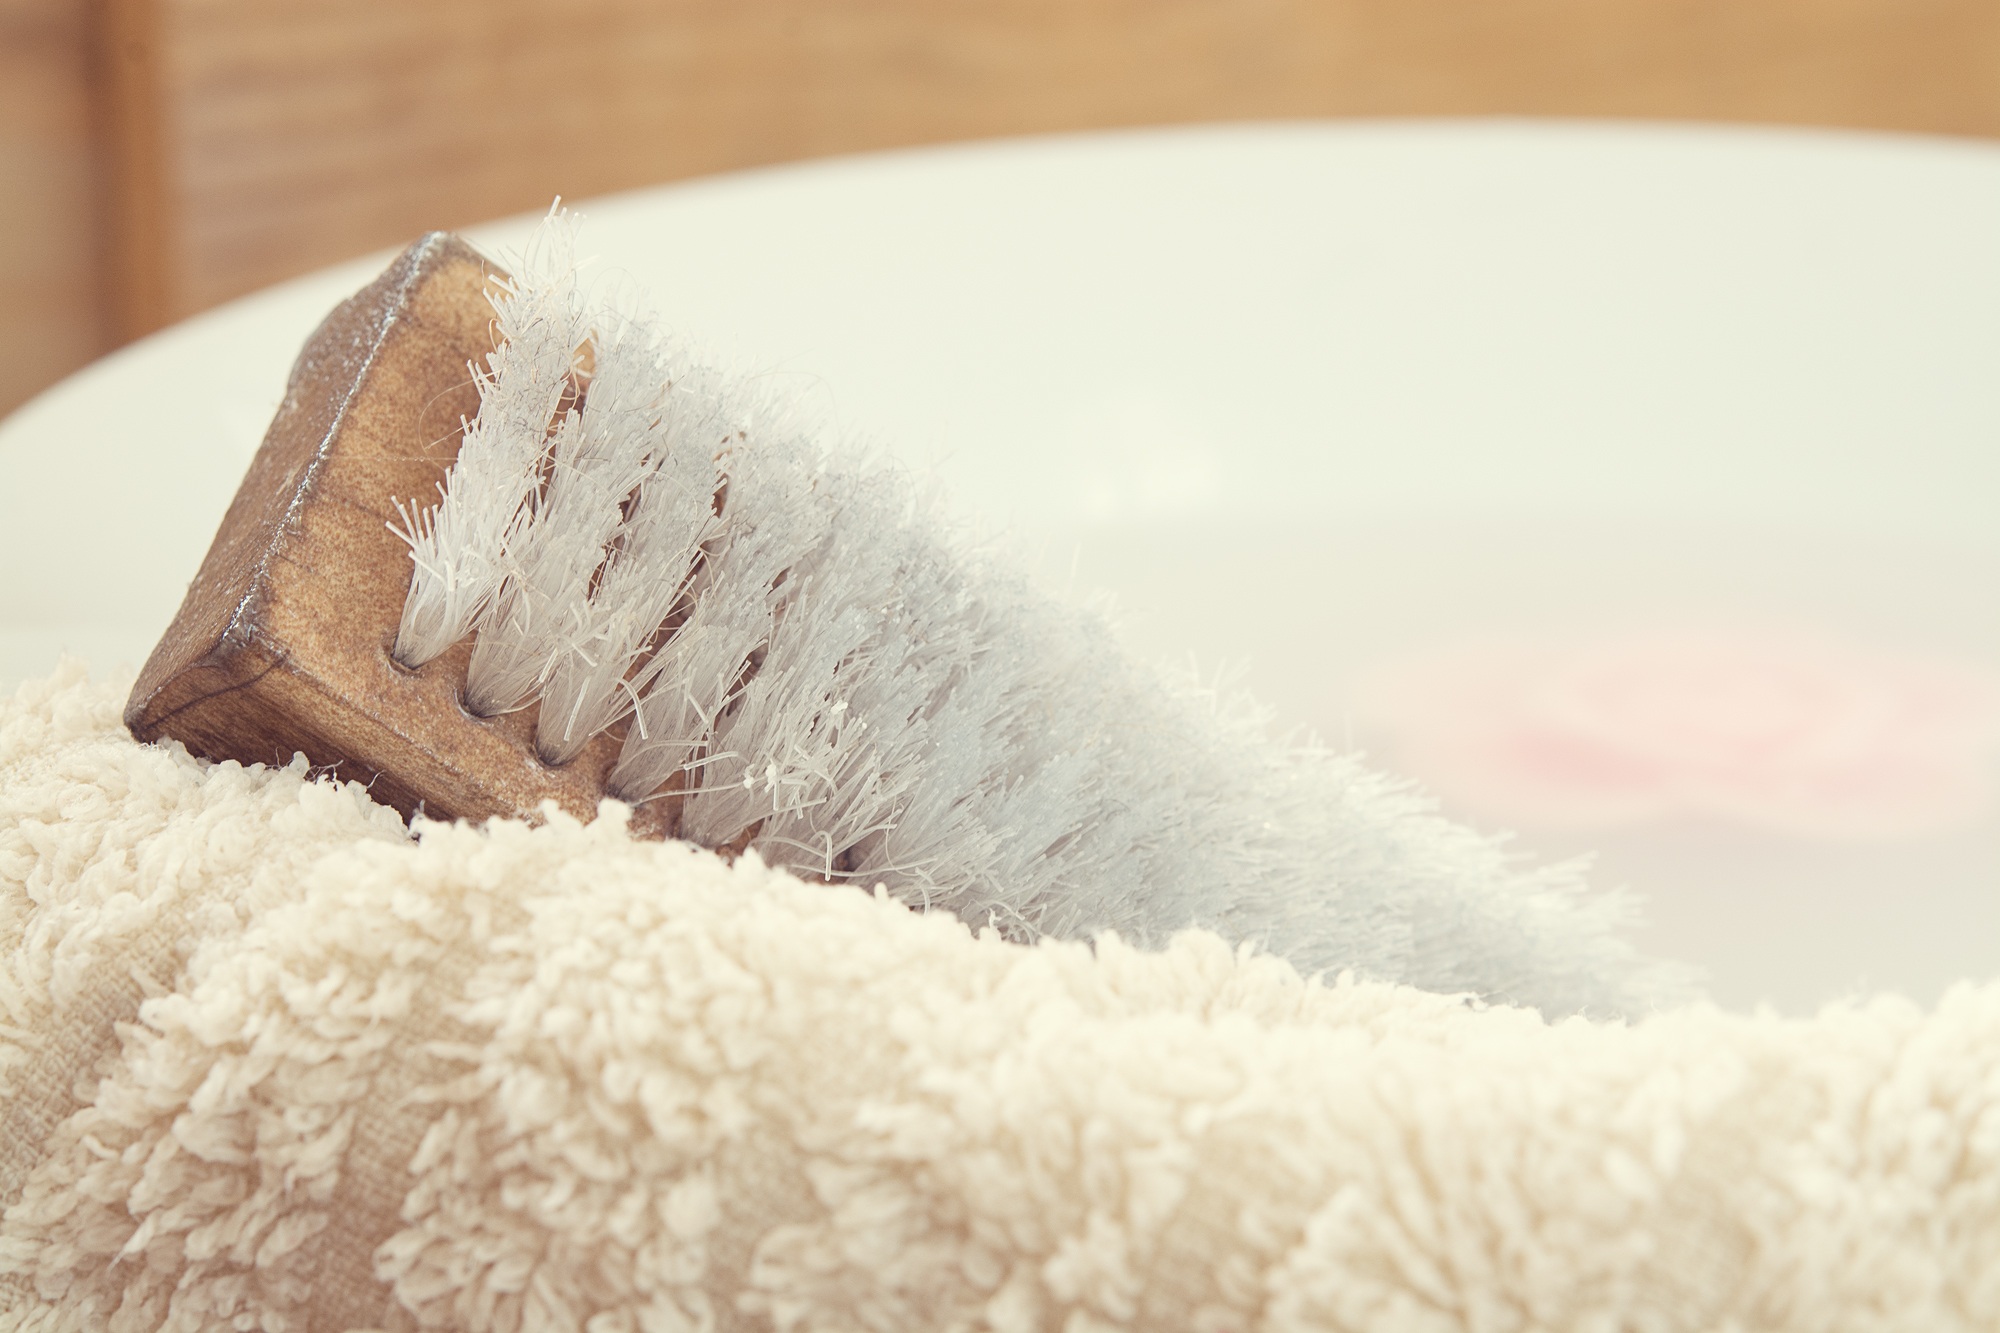
hand, water, white, close, material, close up, textile, footwear, hygiene, flavor, body care, hand brush, soapy water, wash brush, wash bowl